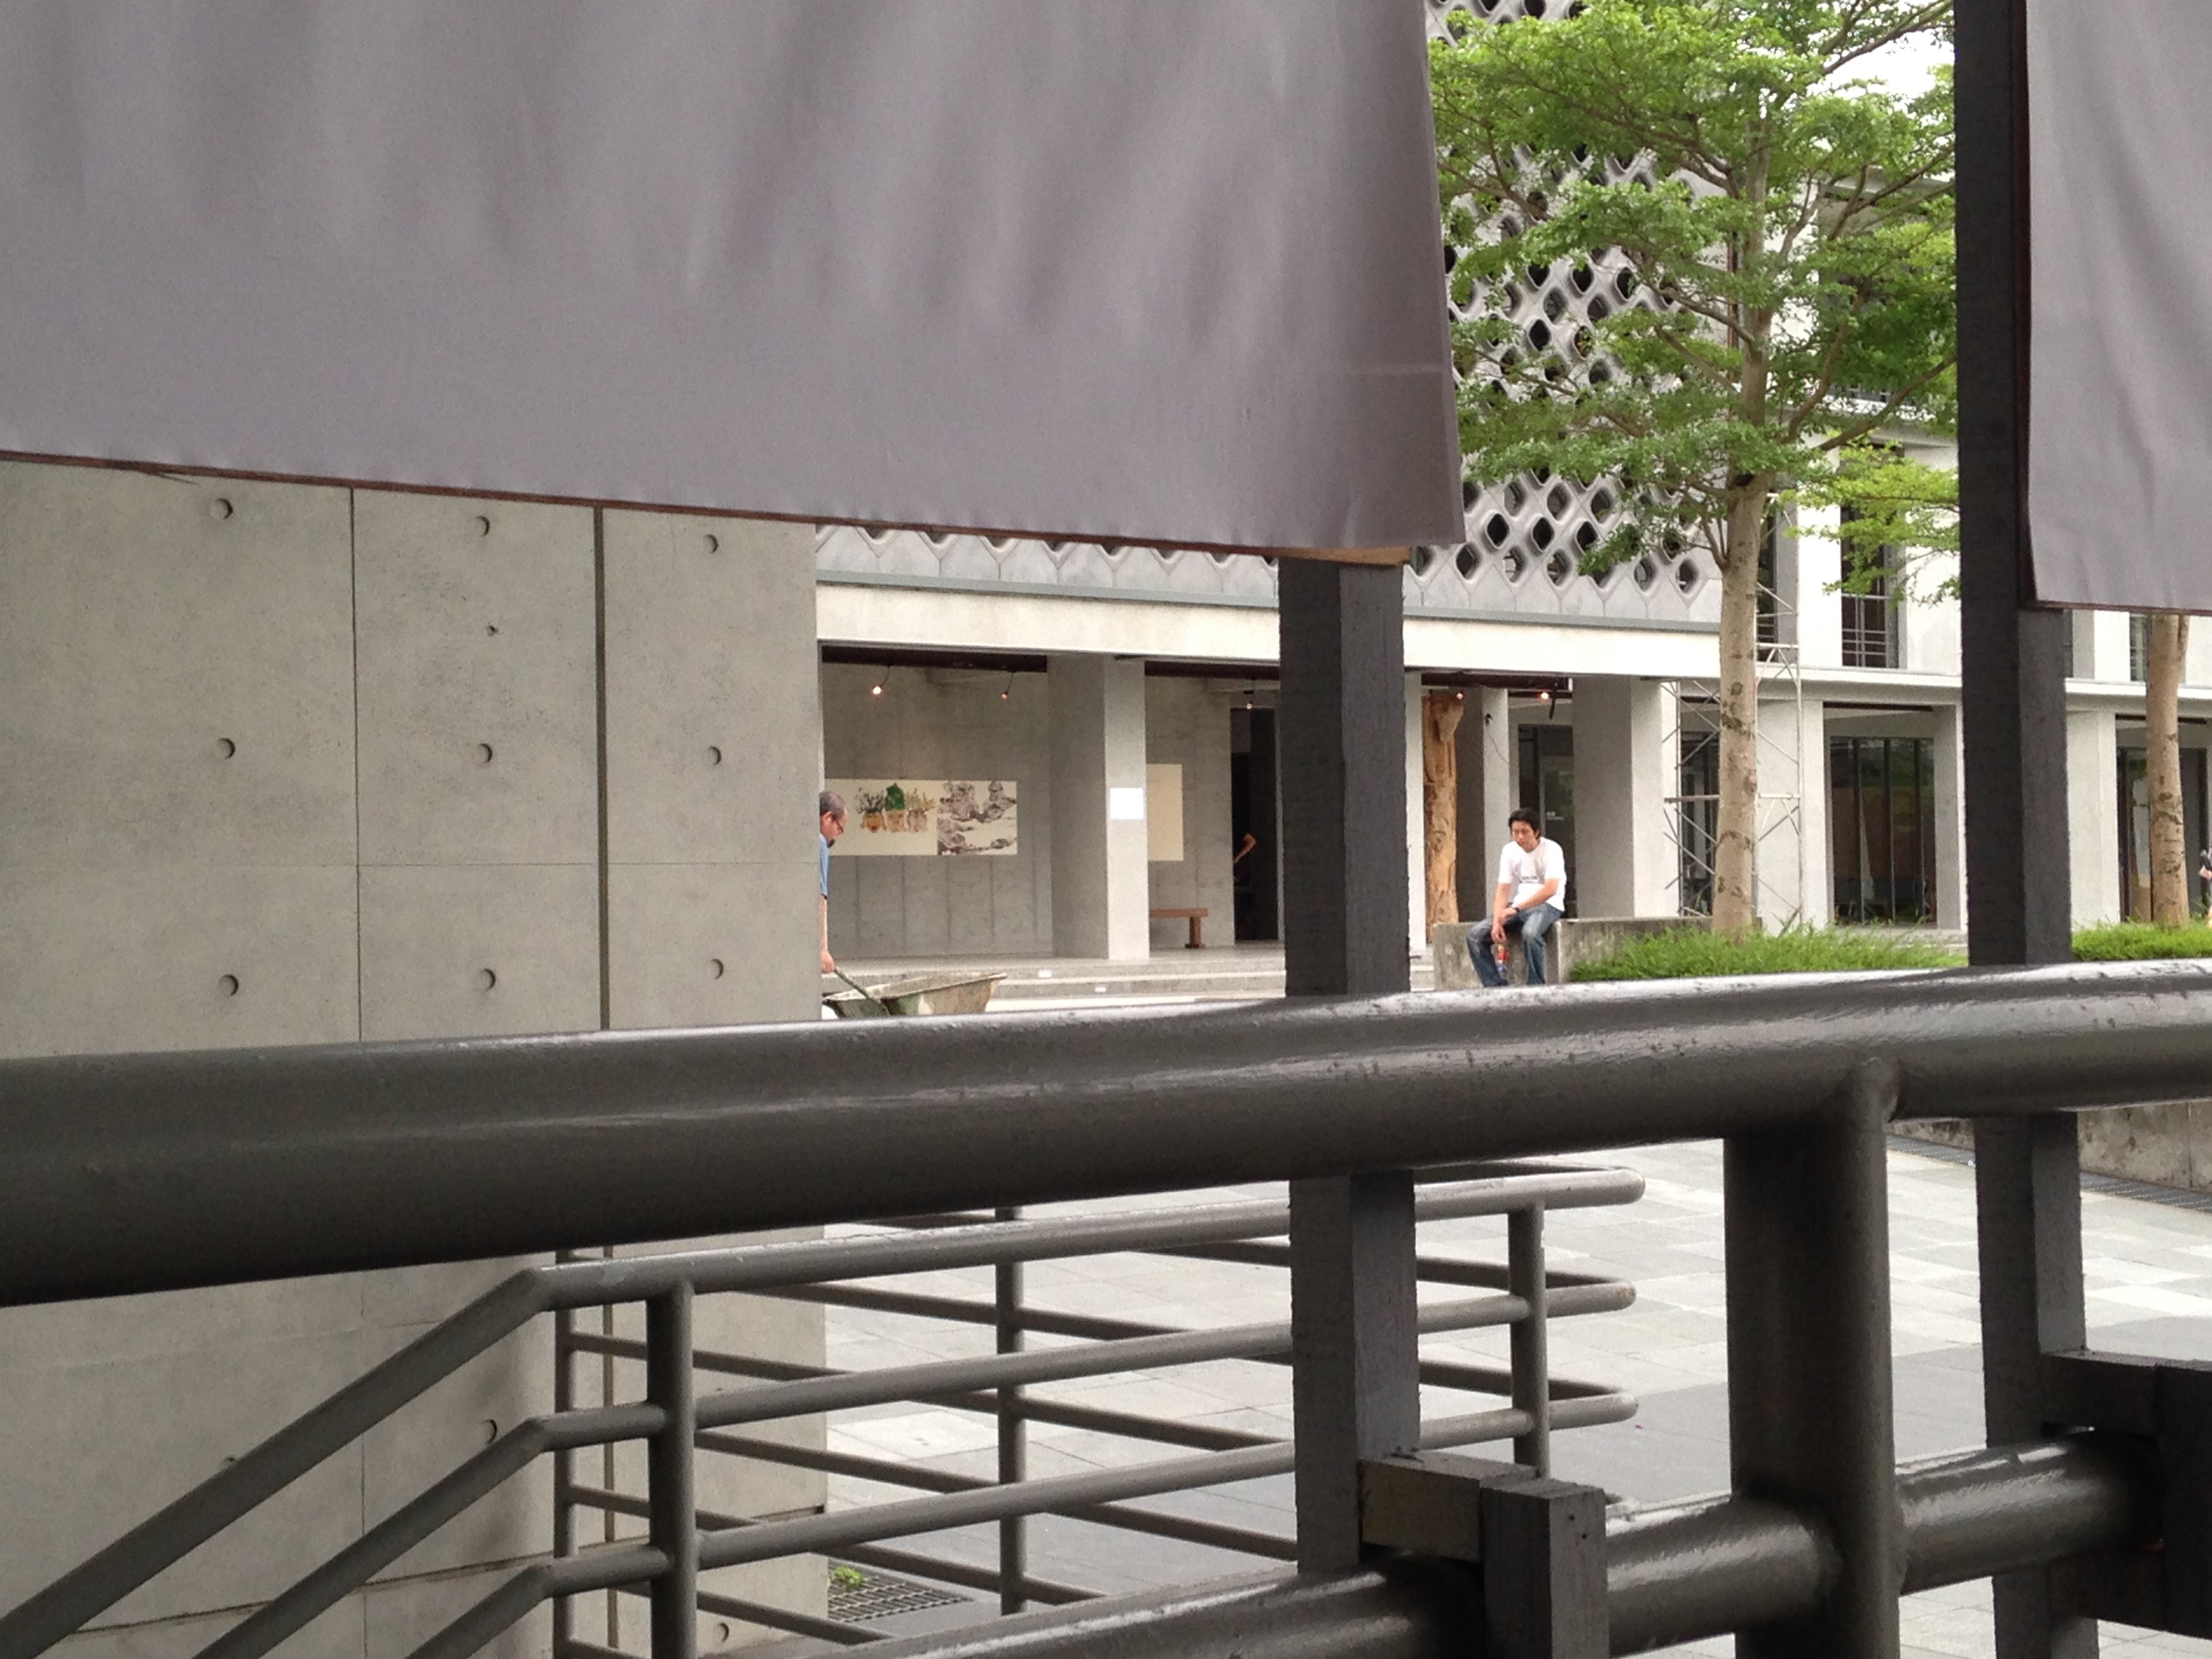
architecture, interior design, tourist attraction